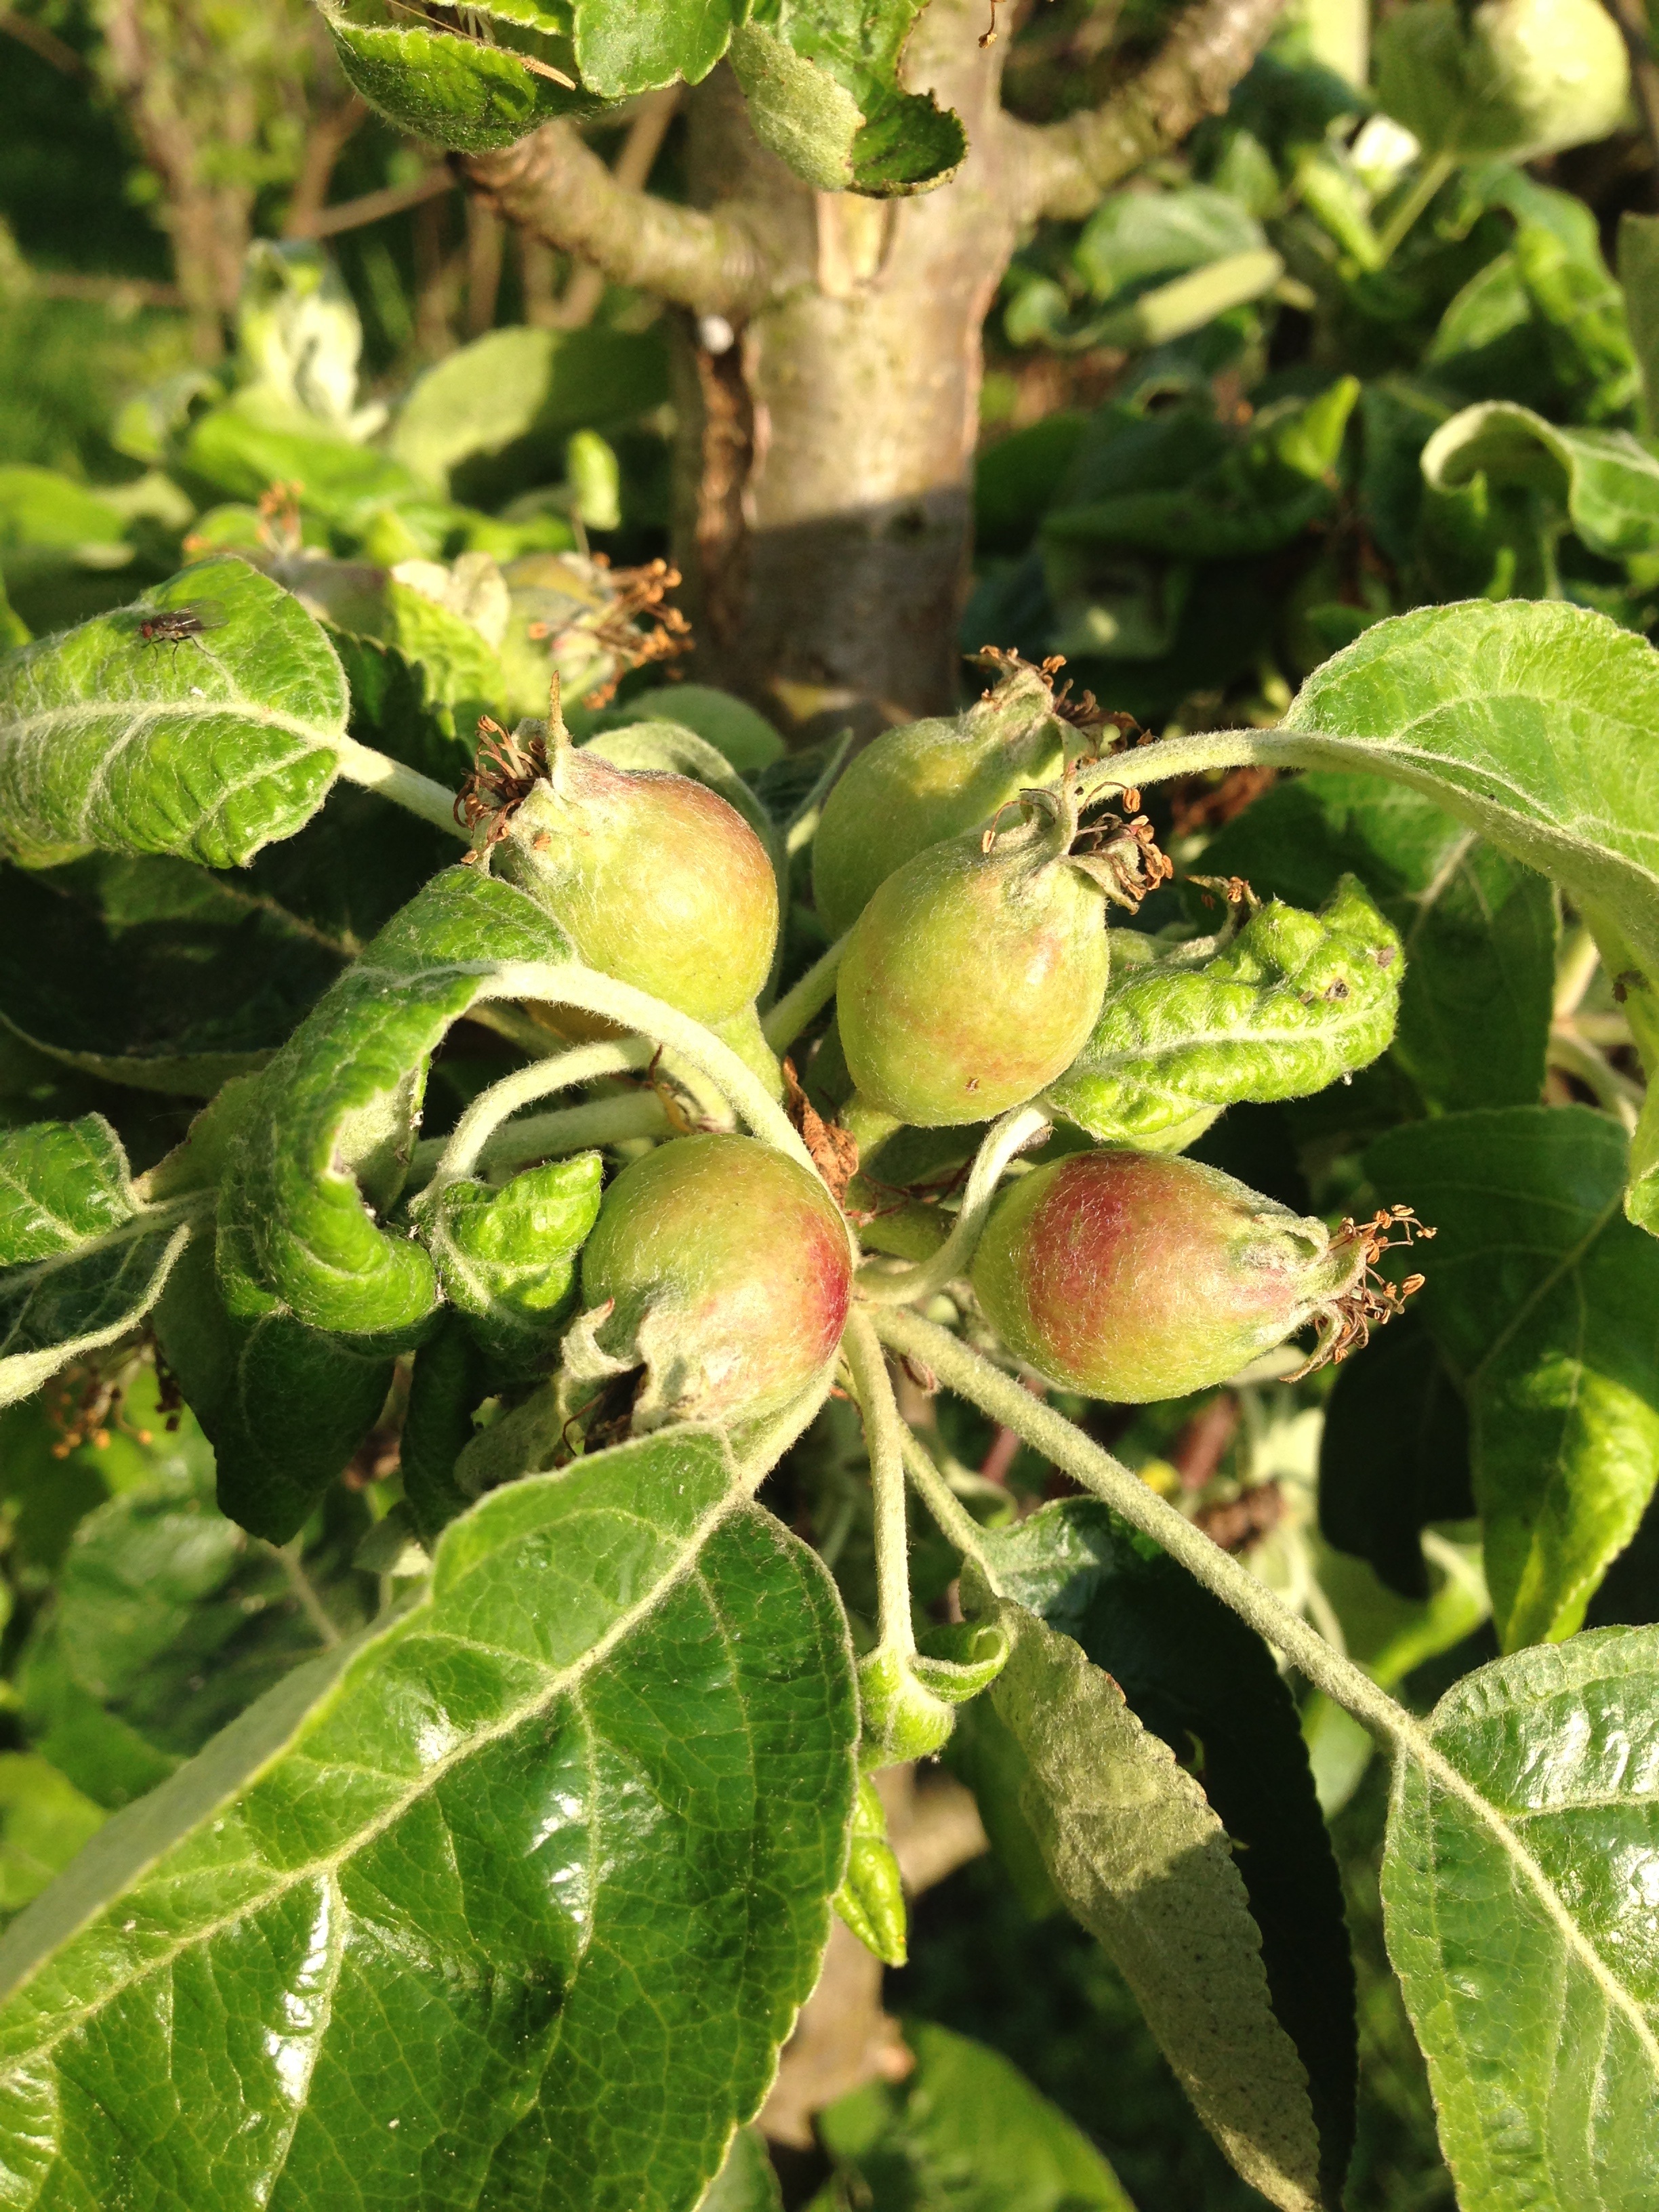
apple, tree, branch, plant, fruit, leaf, flower, food, produce, shrub, apple tree, flowering plant, land plant